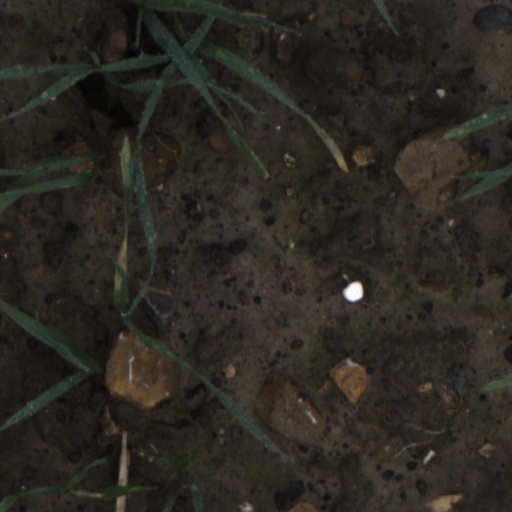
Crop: wheat